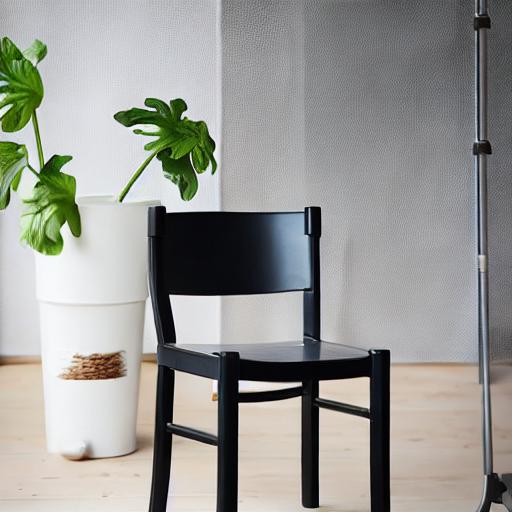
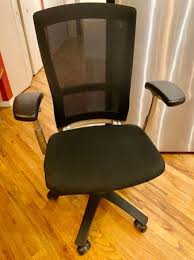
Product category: items_chair
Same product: no